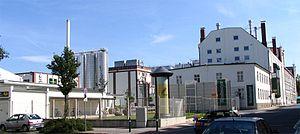
Reudnitz est un quartier situé à l'est de la ville saxonne de Leipzig.